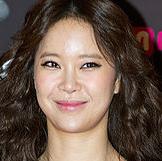
Age: 35